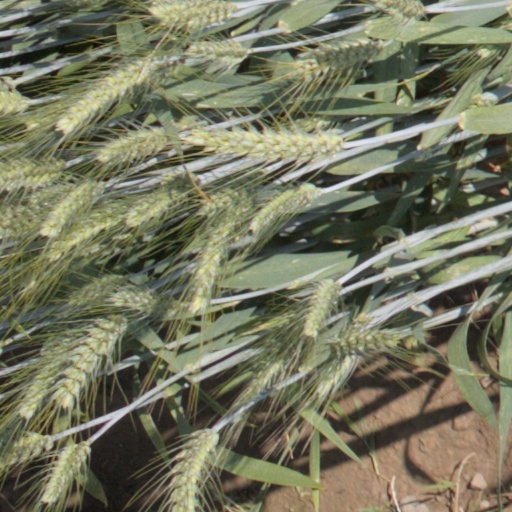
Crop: wheat